Symmetry (geometry)

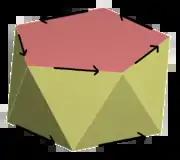
A pentagonal antiprism with marked edges shows rotoreflectional symmetry, with an order of 10.

In 3D, a rotary reflection, rotoreflection or improper rotation is a rotation about an axis combined with reflection in a plane perpendicular to that axis. The symmetry groups associated with rotoreflections include: